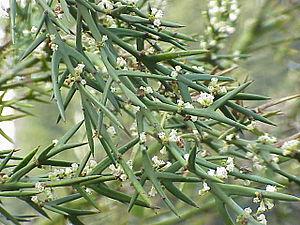
La province de Río Negro est une province de l'Argentine. Elle est située au sud du pays, en Patagonie. Elle est bordée au nord par la province de La Pampa, à l'est par celle de Buenos Aires, au sud par le Chubut et à l'ouest par le Neuquén et, séparée par la cordillère des Andes, par la République du Chili.
La famille des Rhamnaceae regroupe des plantes dicotylédones ; elle comprend près de 50 genres répartis en 900 espèces.